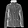
Label: Coat